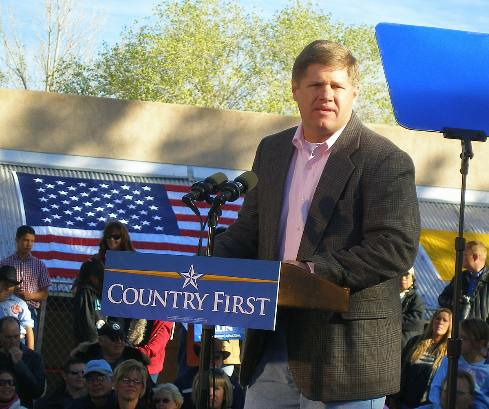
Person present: Yes